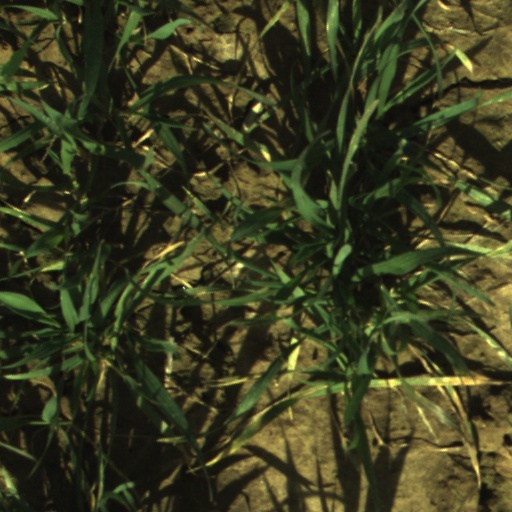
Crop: wheat